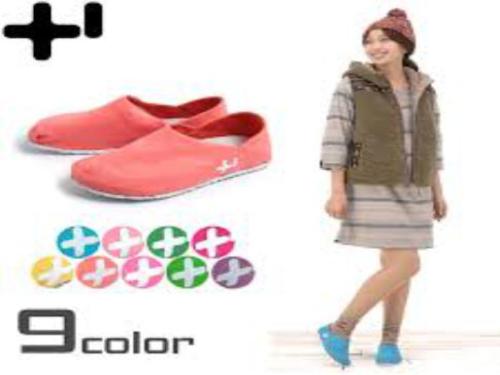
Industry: Clothes